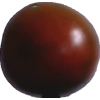
Label: tomato_maroon